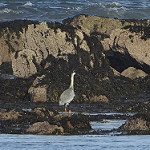
Scene: Outdoor